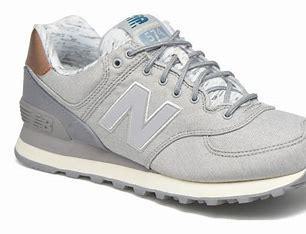
Brand: New
Model: Balance WL574